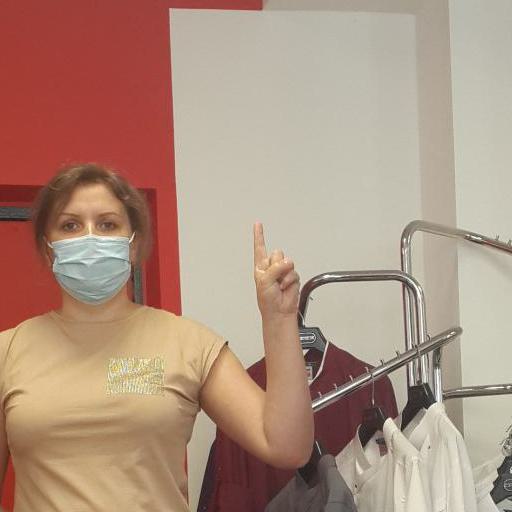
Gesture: one